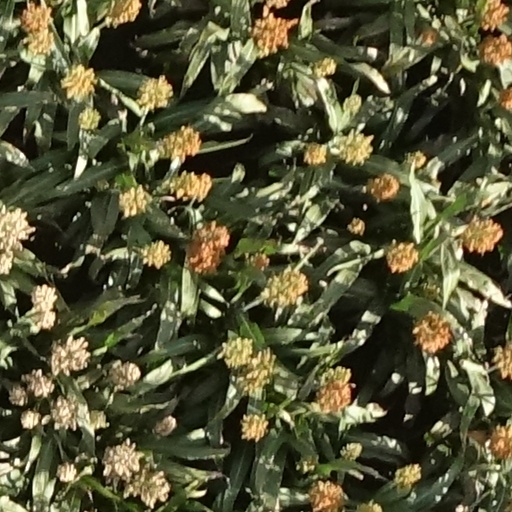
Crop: sorghum